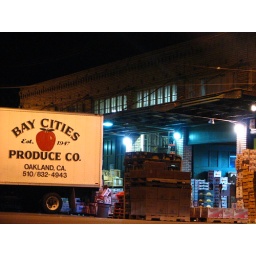
produce distribution warehouse and truck in downtown oakland, california - near jack london square